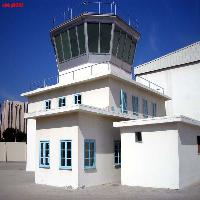
Weather: sun or clear